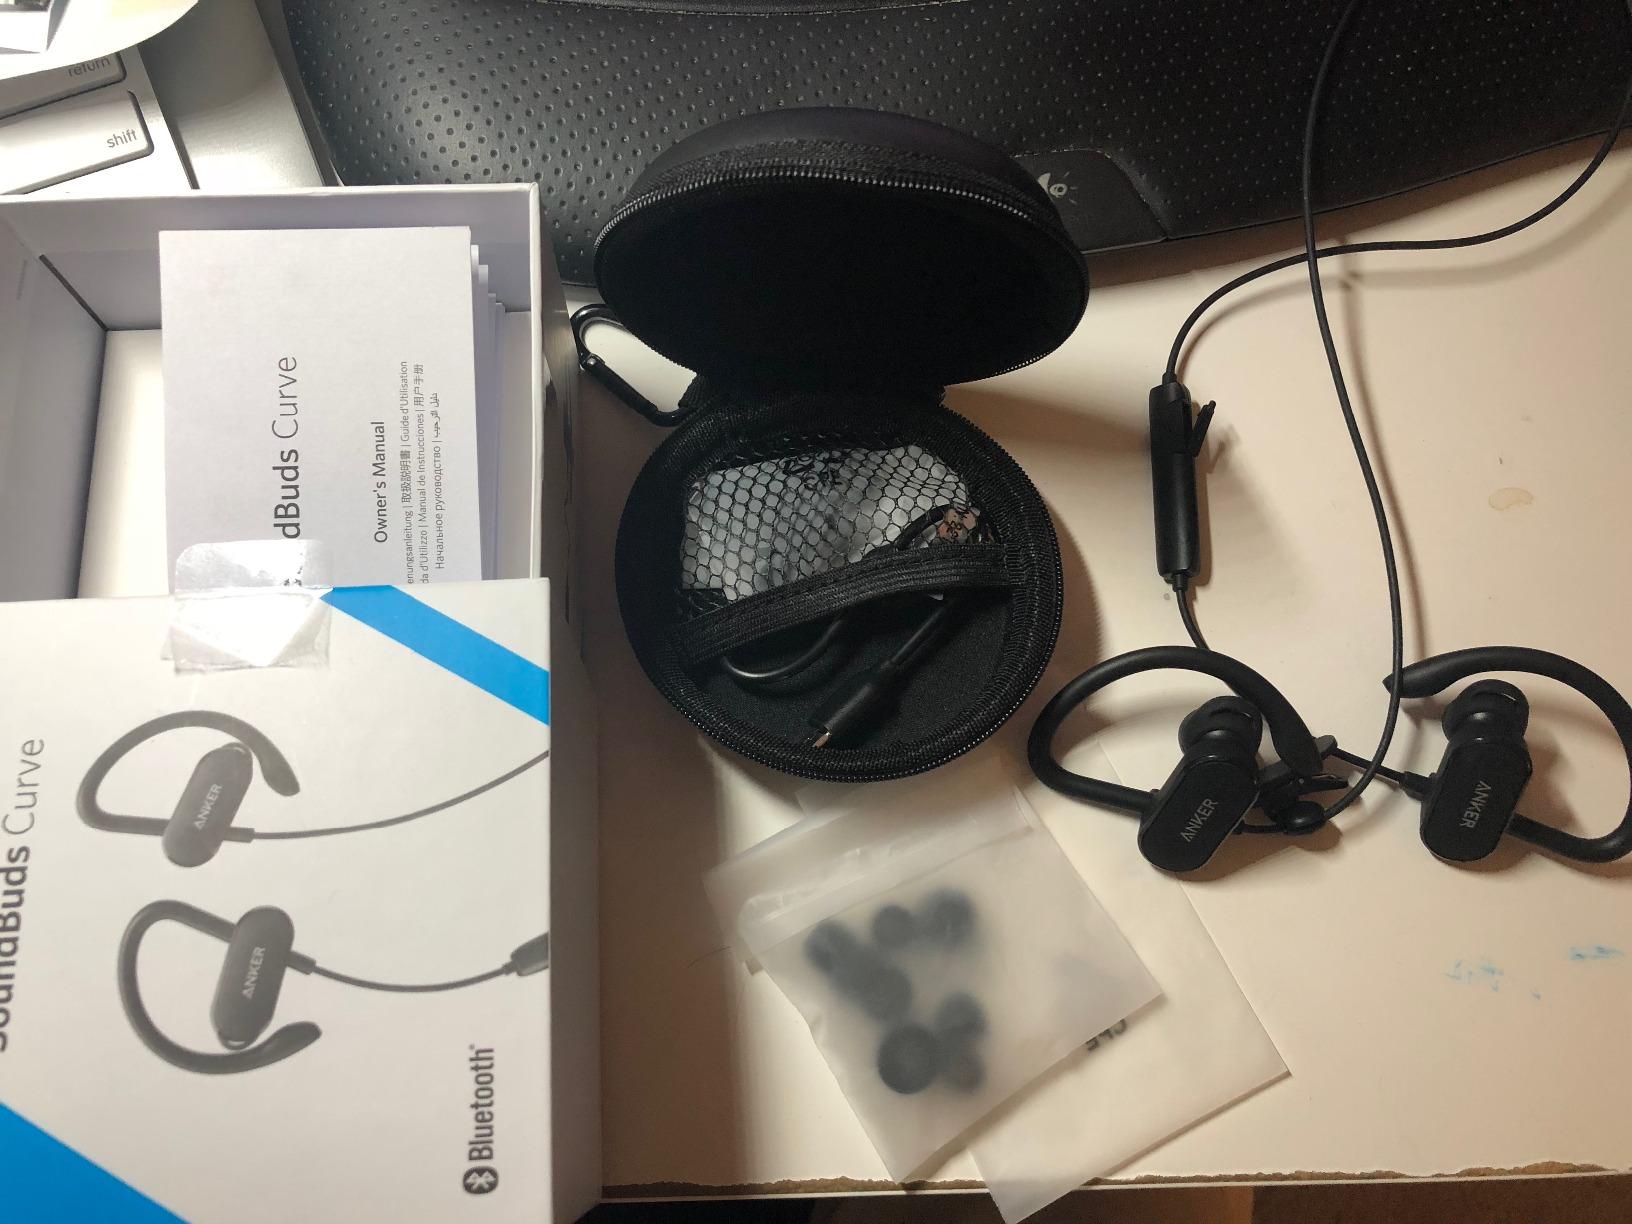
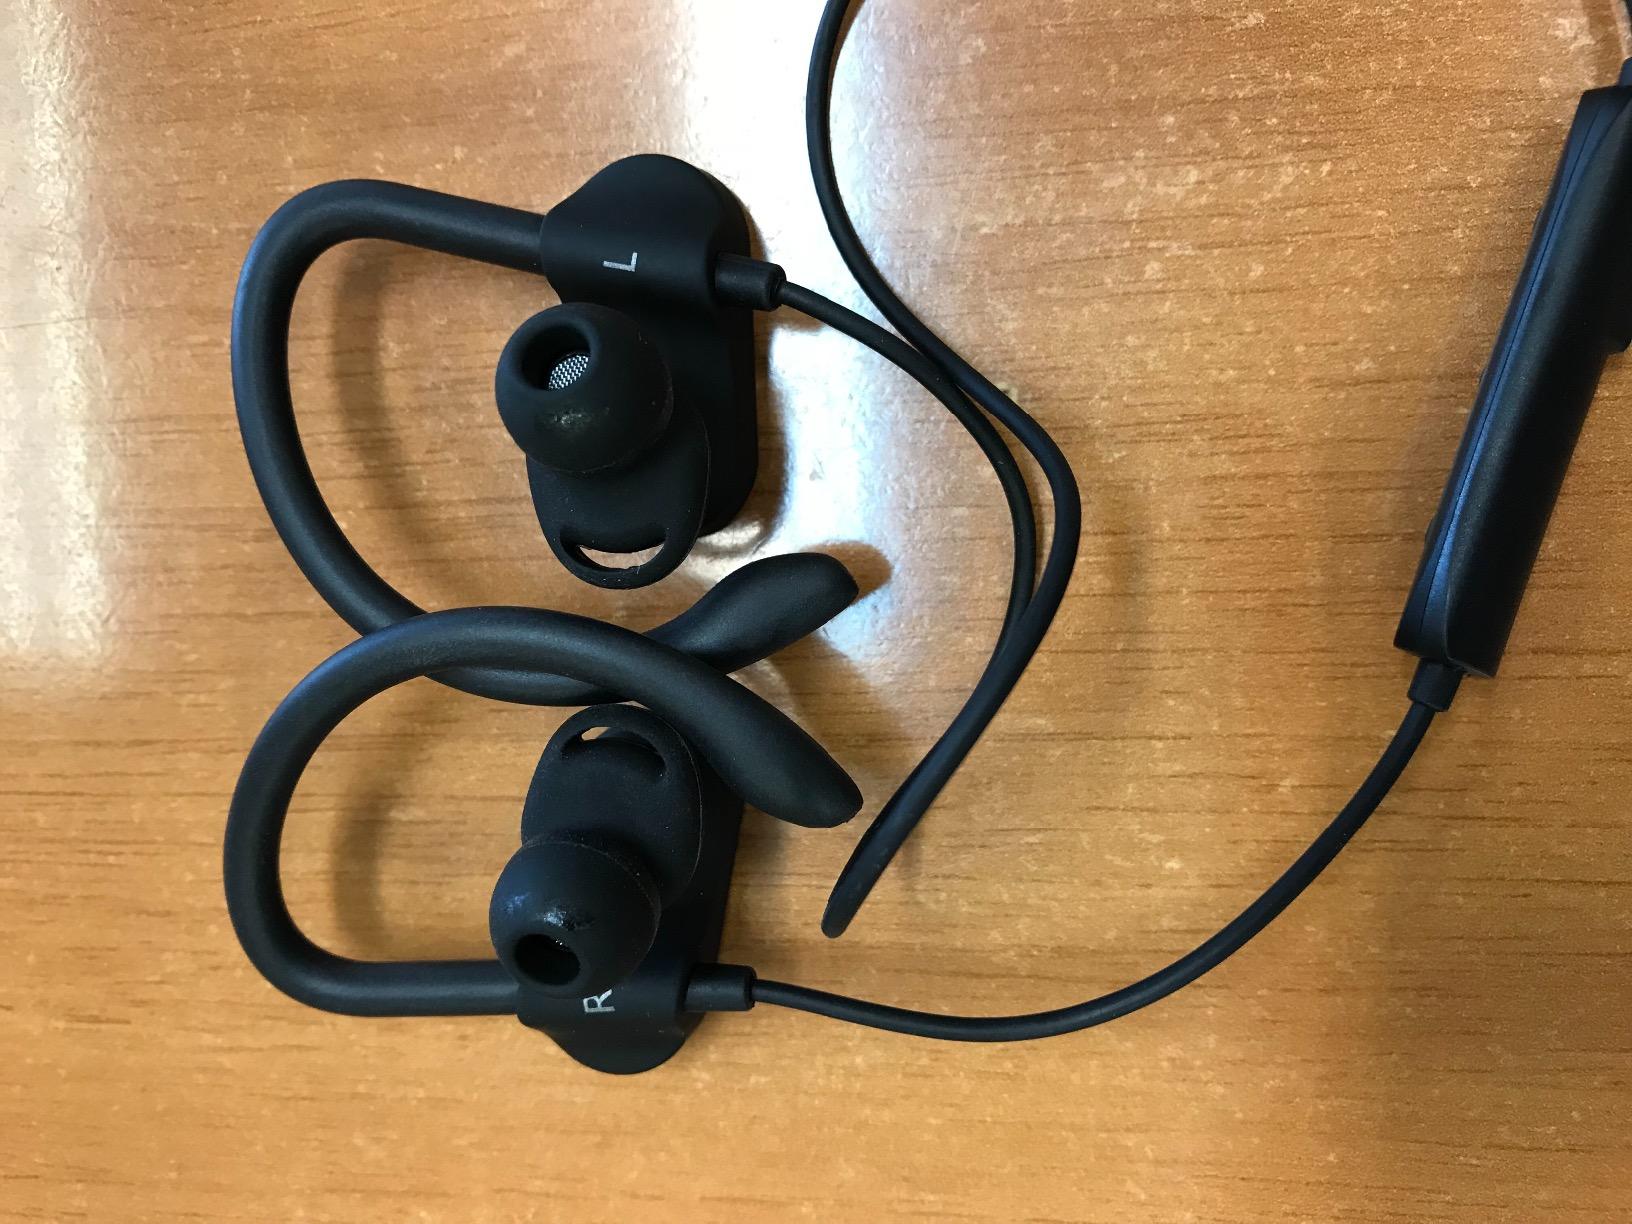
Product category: headphones
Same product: yes